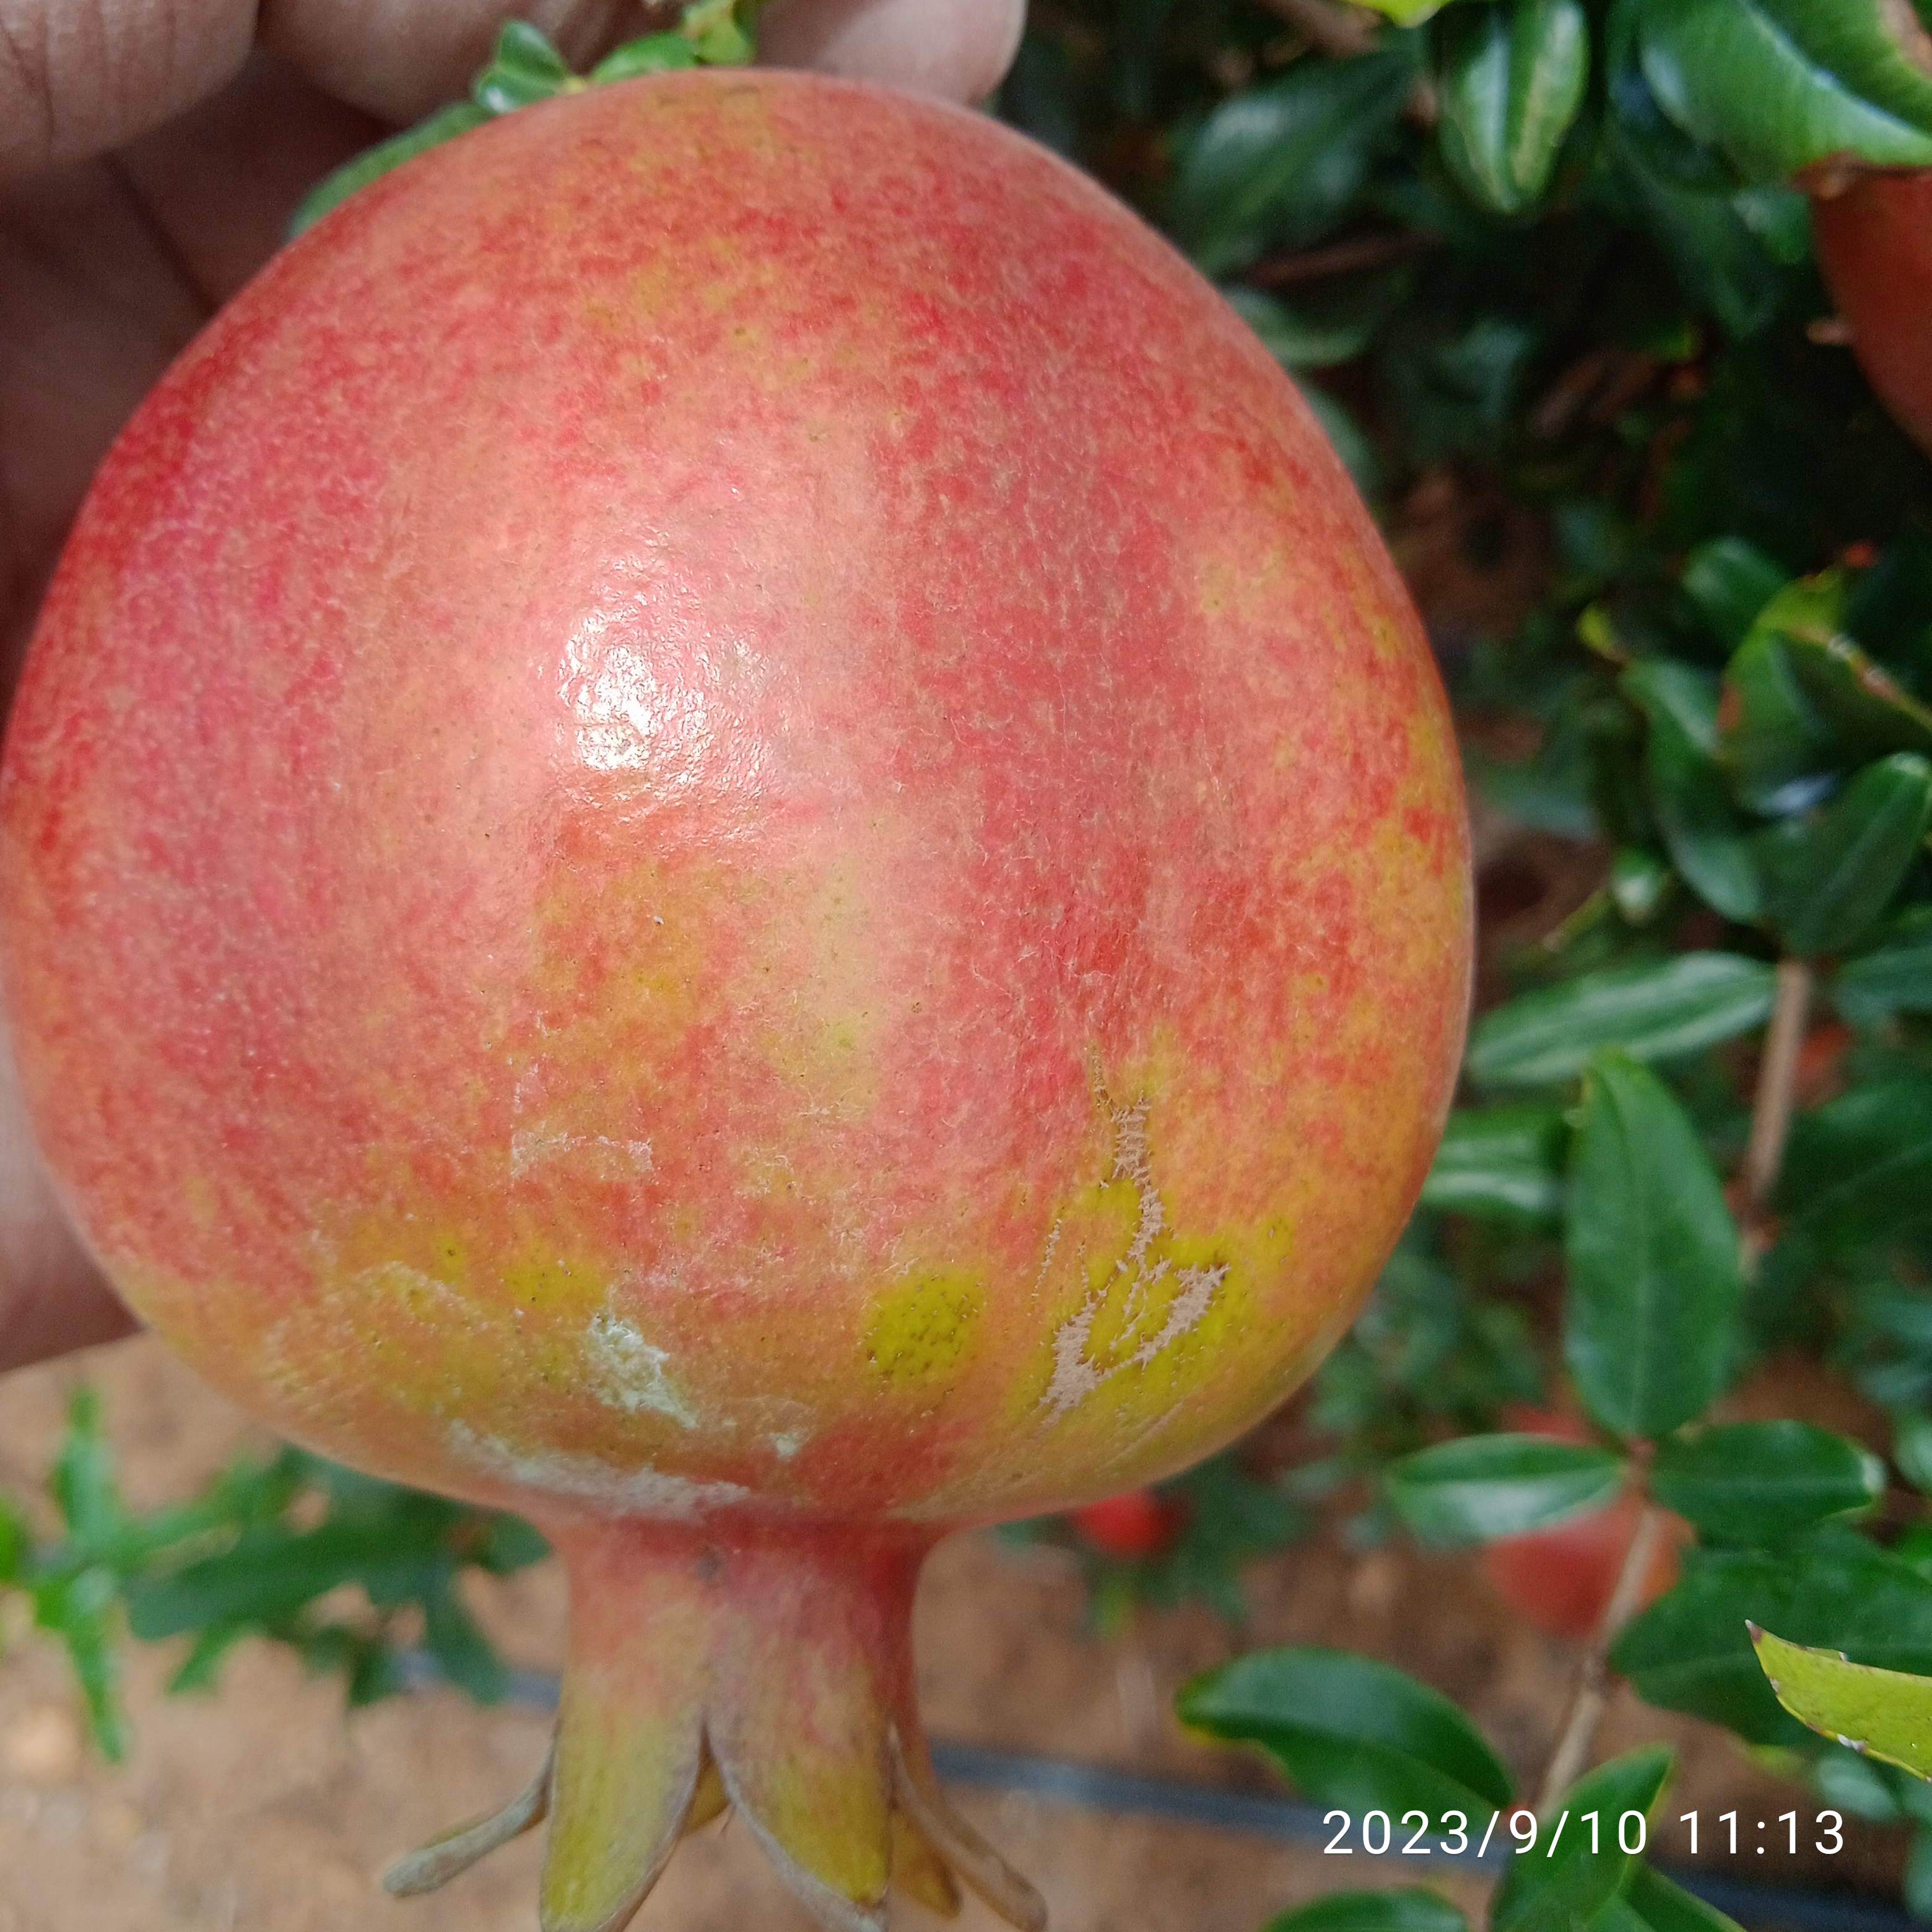
Label: Healthy